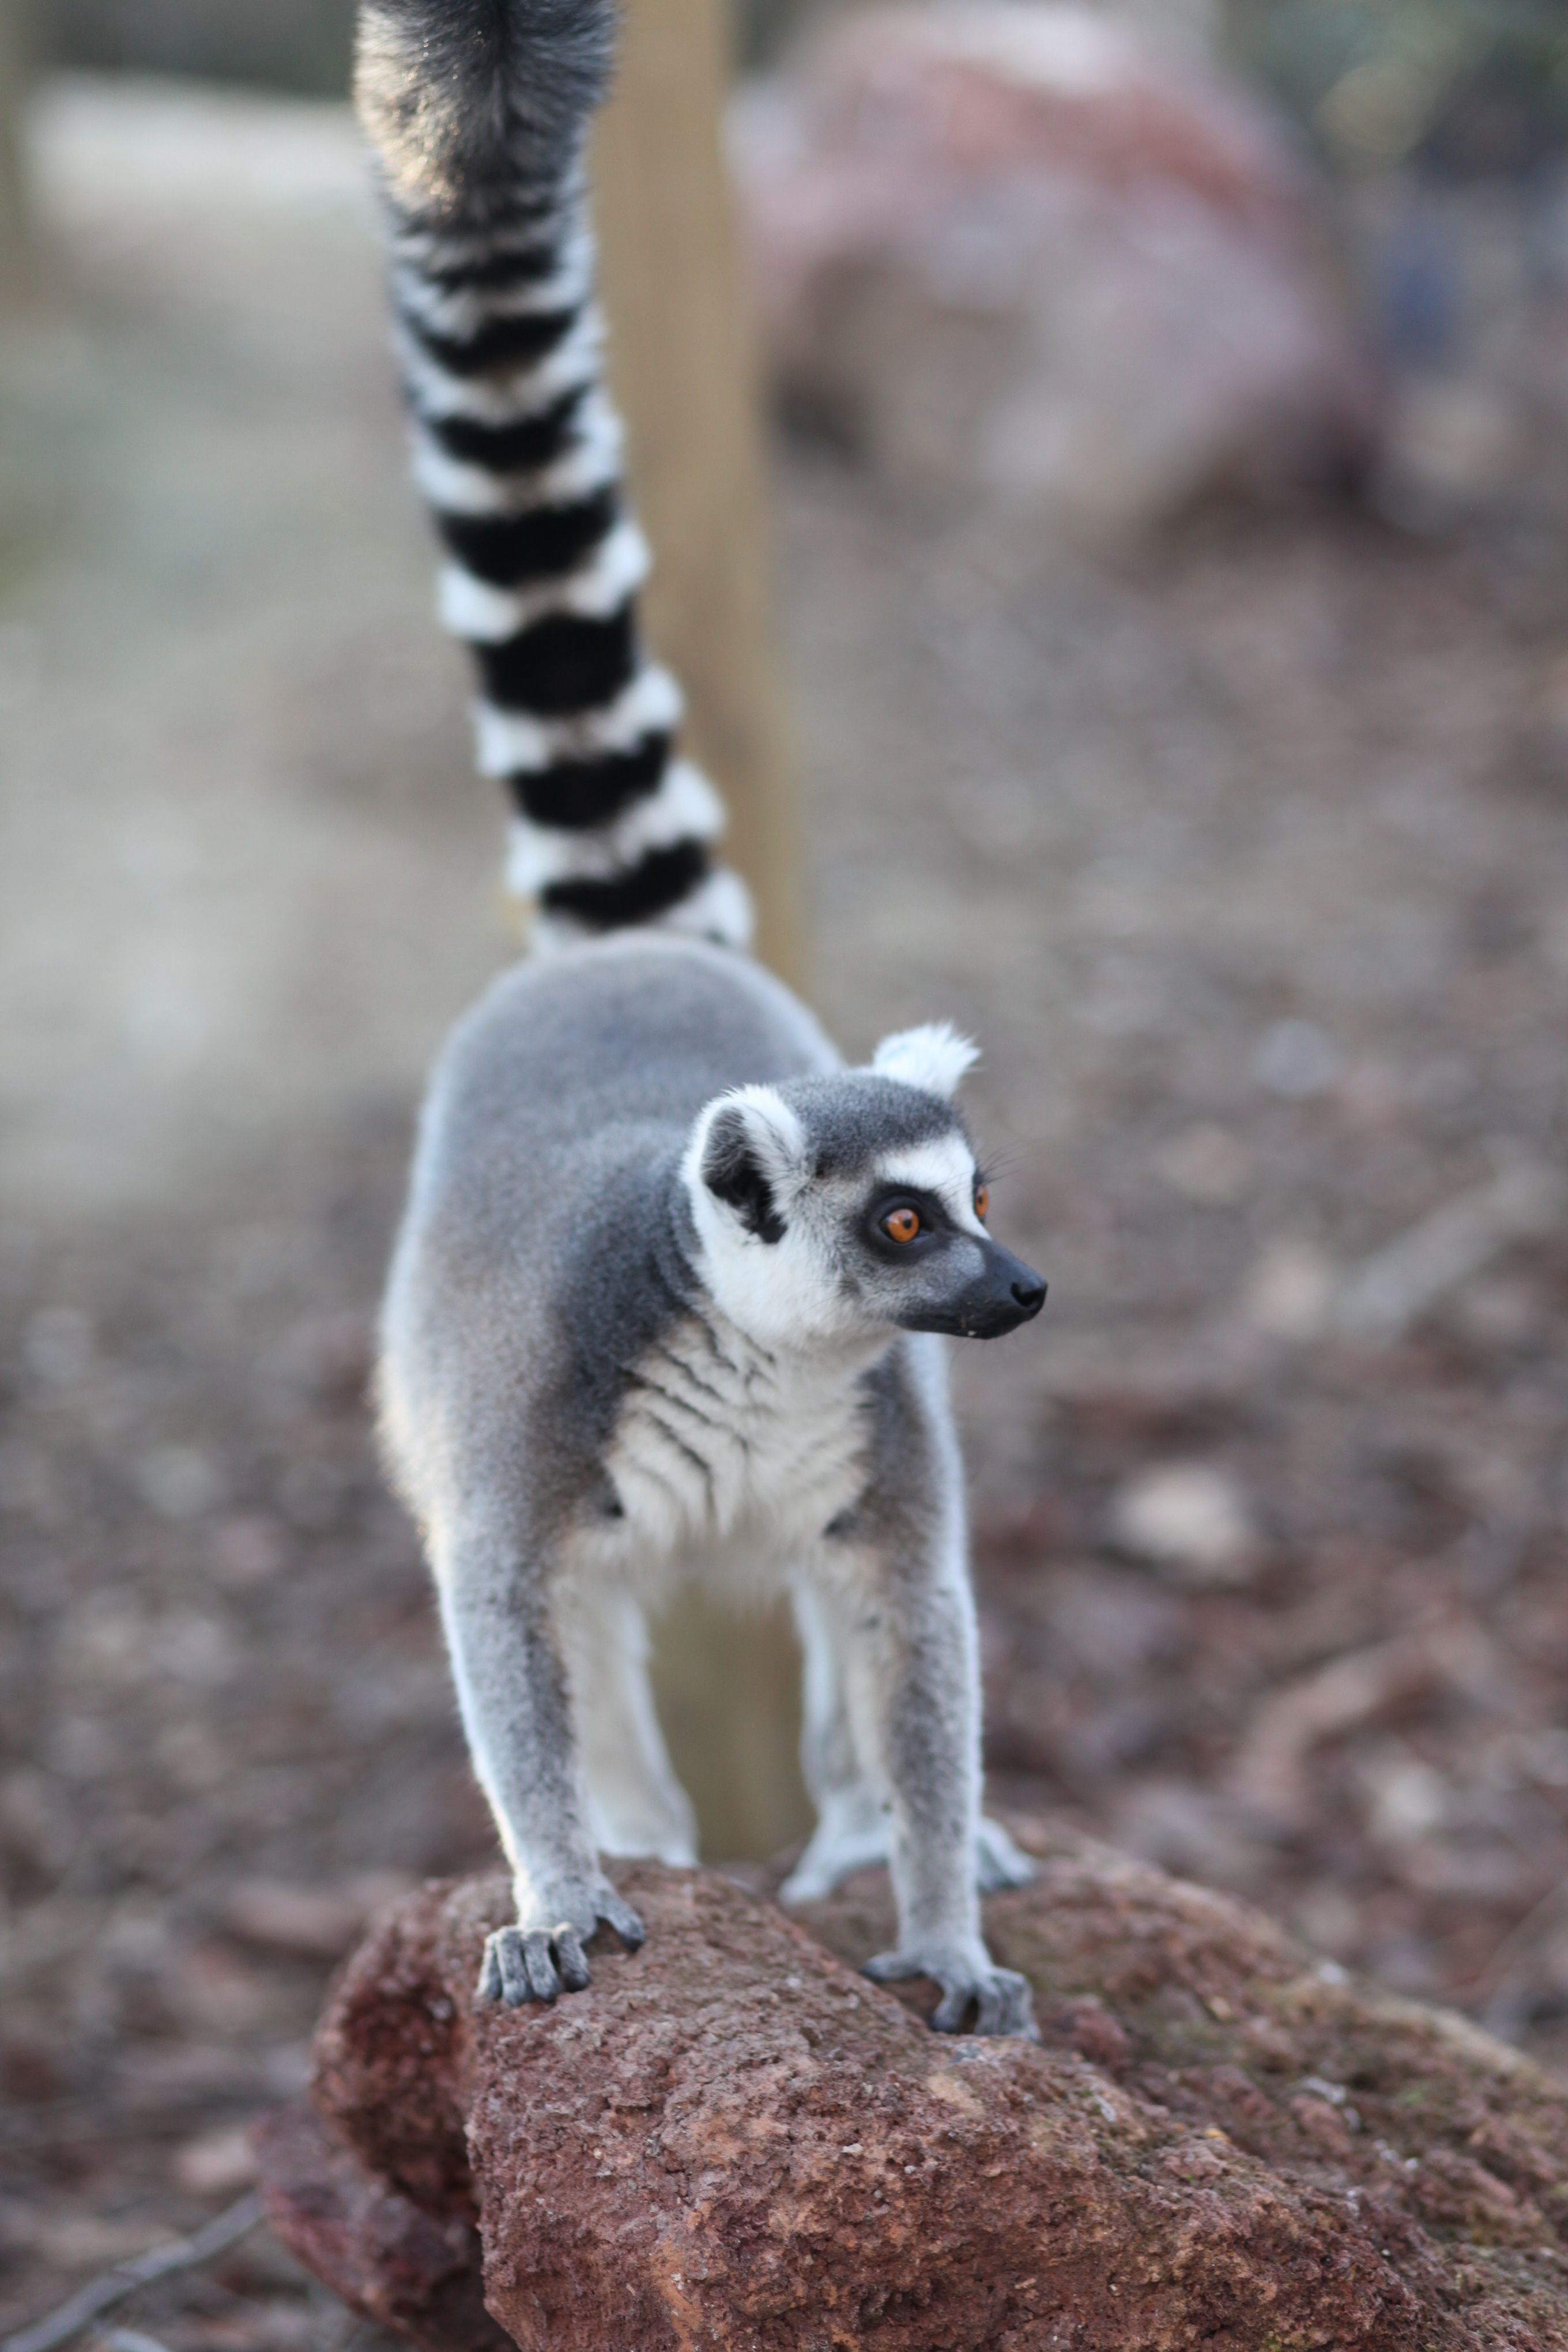
nature, animal, wildlife, zoo, mammal, fauna, primate, animals, vertebrate, monkeys, lemur, animal world, exotic animal